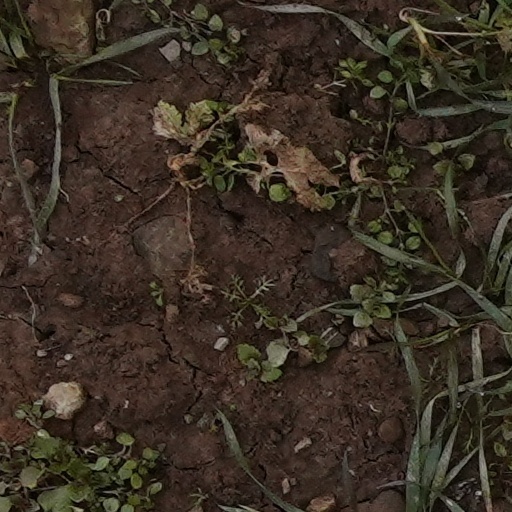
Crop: wheat